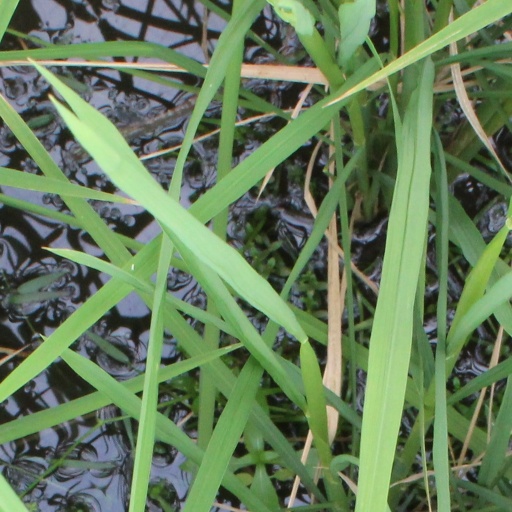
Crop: rice